Nuremberg trials

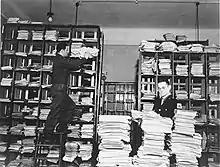
United States Army clerks with evidence

The work of drafting the indictment was divided up by the national delegations. The British worked on aggressive war; the other delegations were assigned the task of covering crimes against humanity and war crimes committed on the Western Front (France) and the Eastern Front (the Soviet Union). The United States delegation outlined the overall Nazi conspiracy and criminality of Nazi organizations. The British and American delegations decided to work jointly in drafting the charges of conspiracy to wage aggressive war. On 17 September, the various delegations met to discuss the indictment.